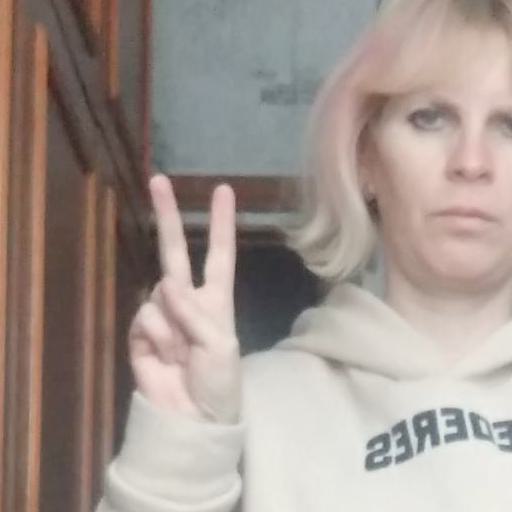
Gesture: peace